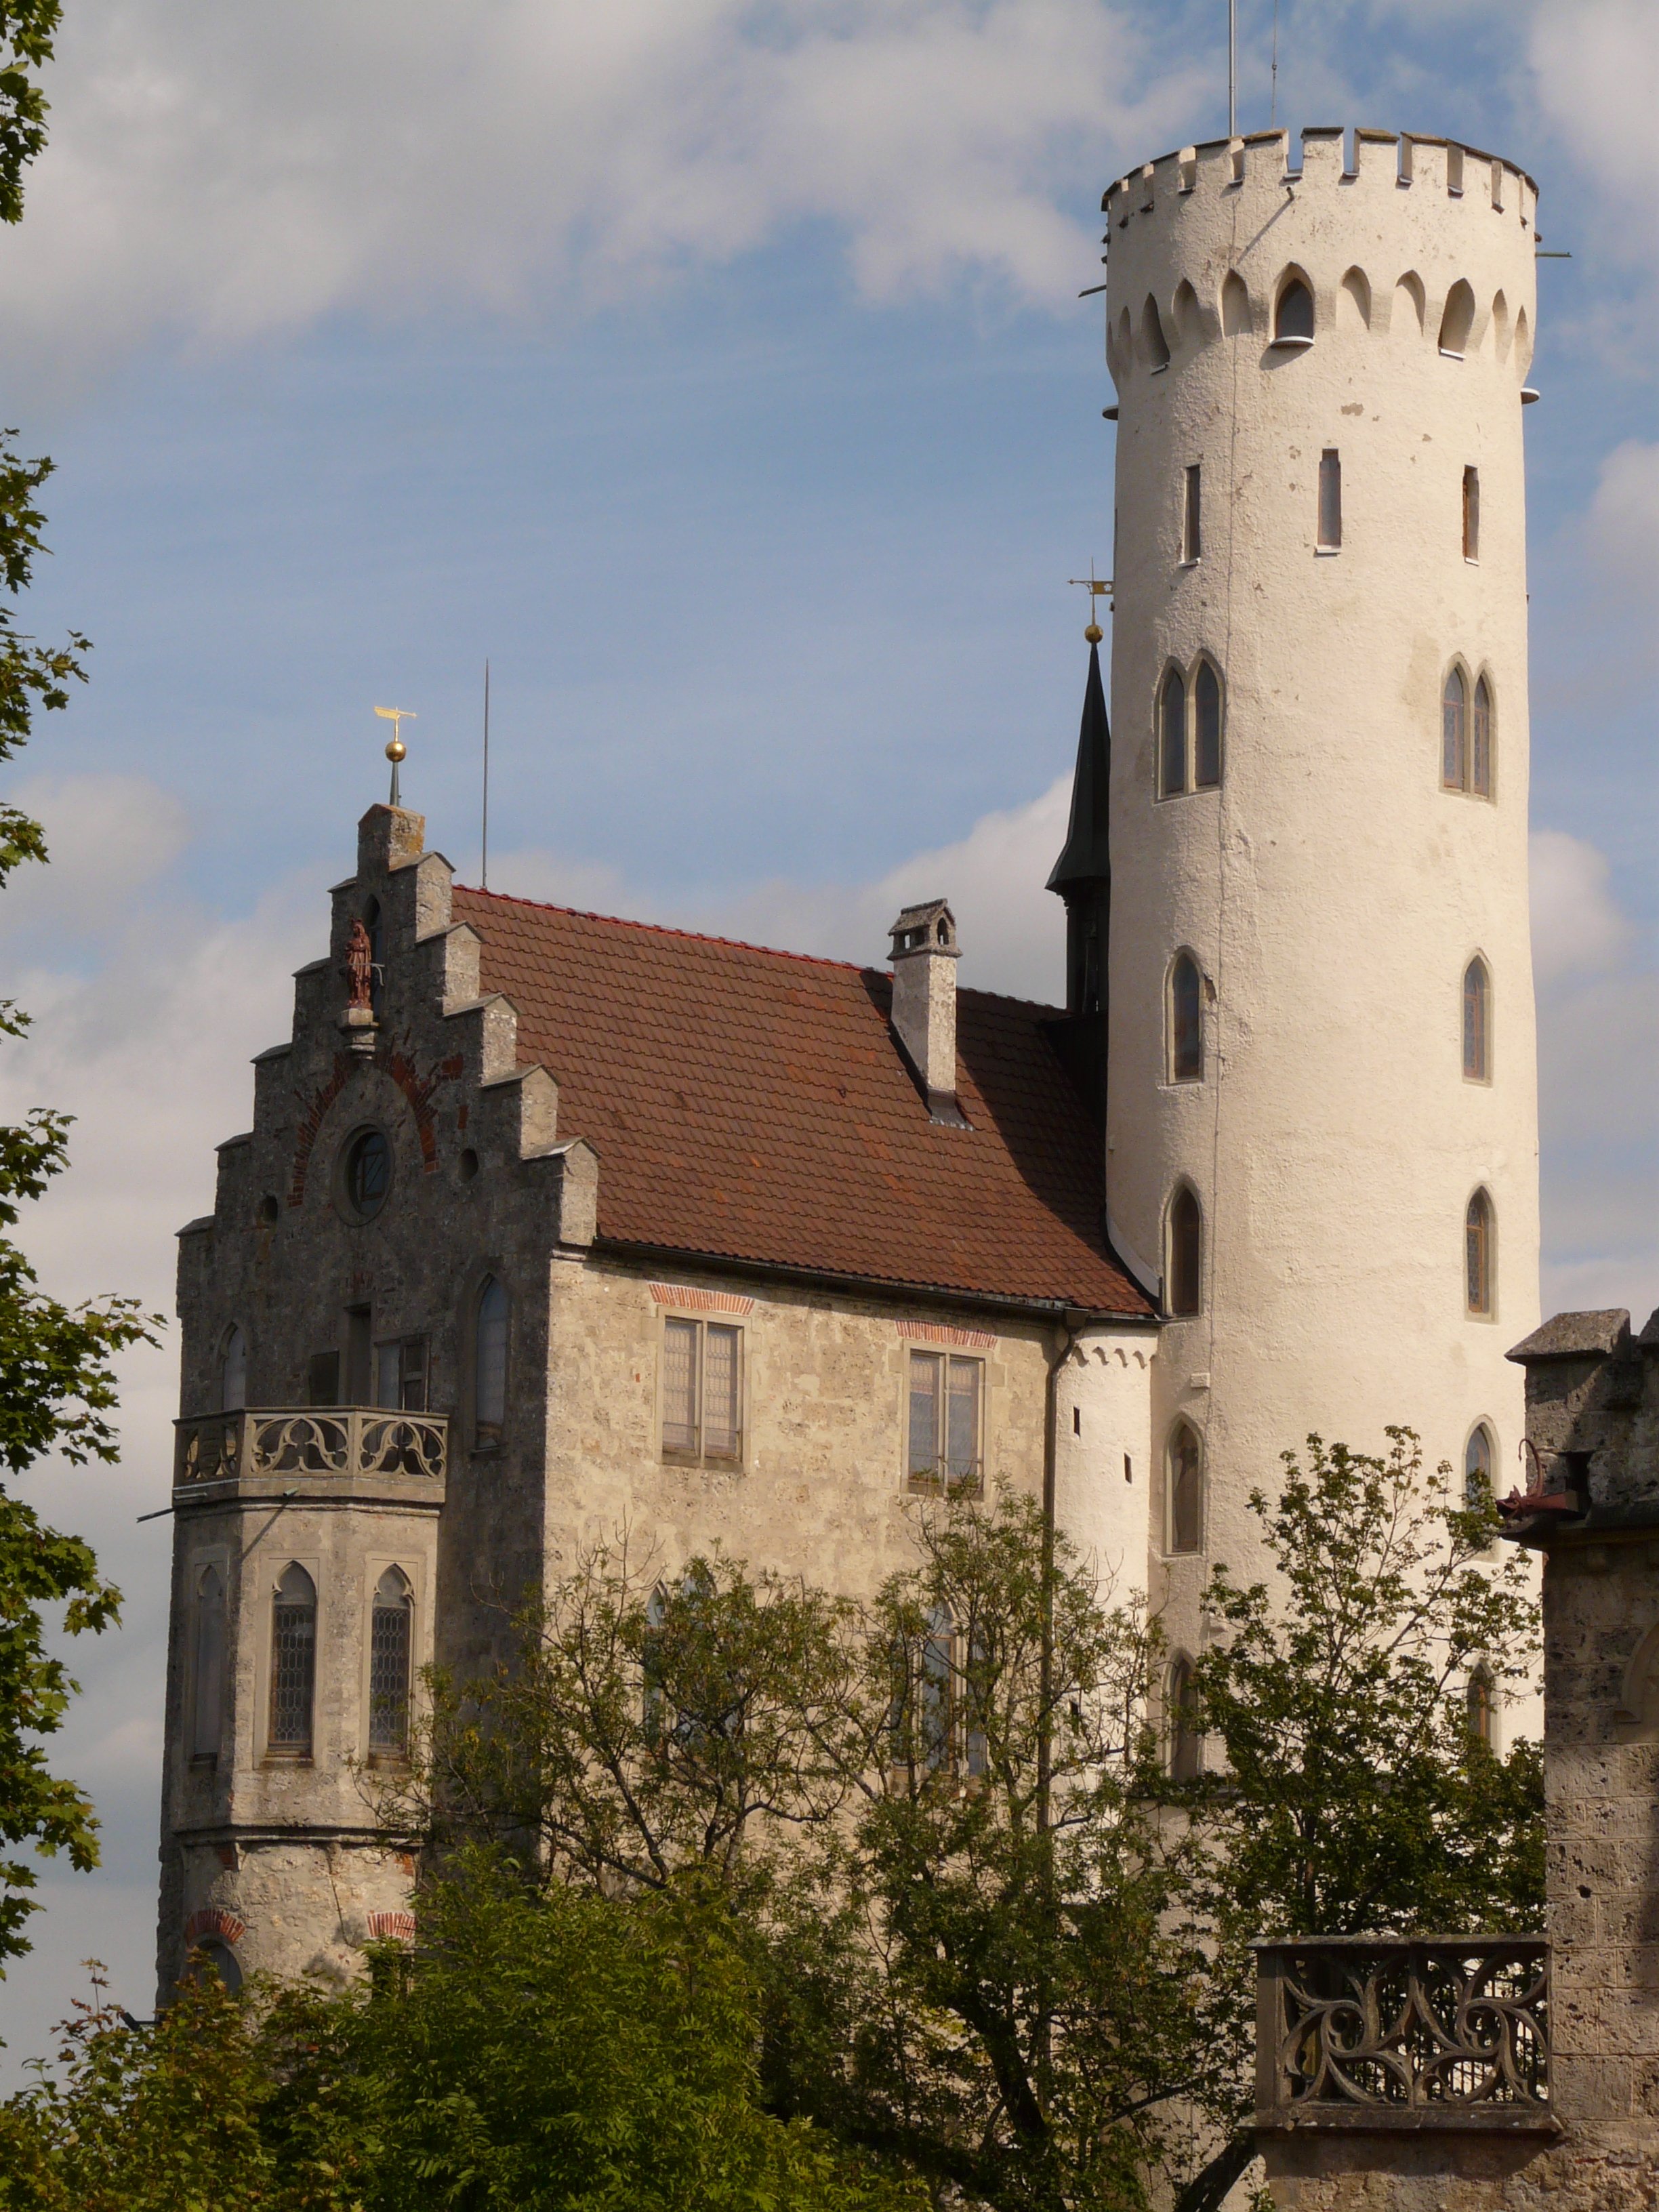
building, chateau, tower, castle, church, place of worship, bell tower, monastery, lichtenstein, knight's castle, spanish missions in california, water castle